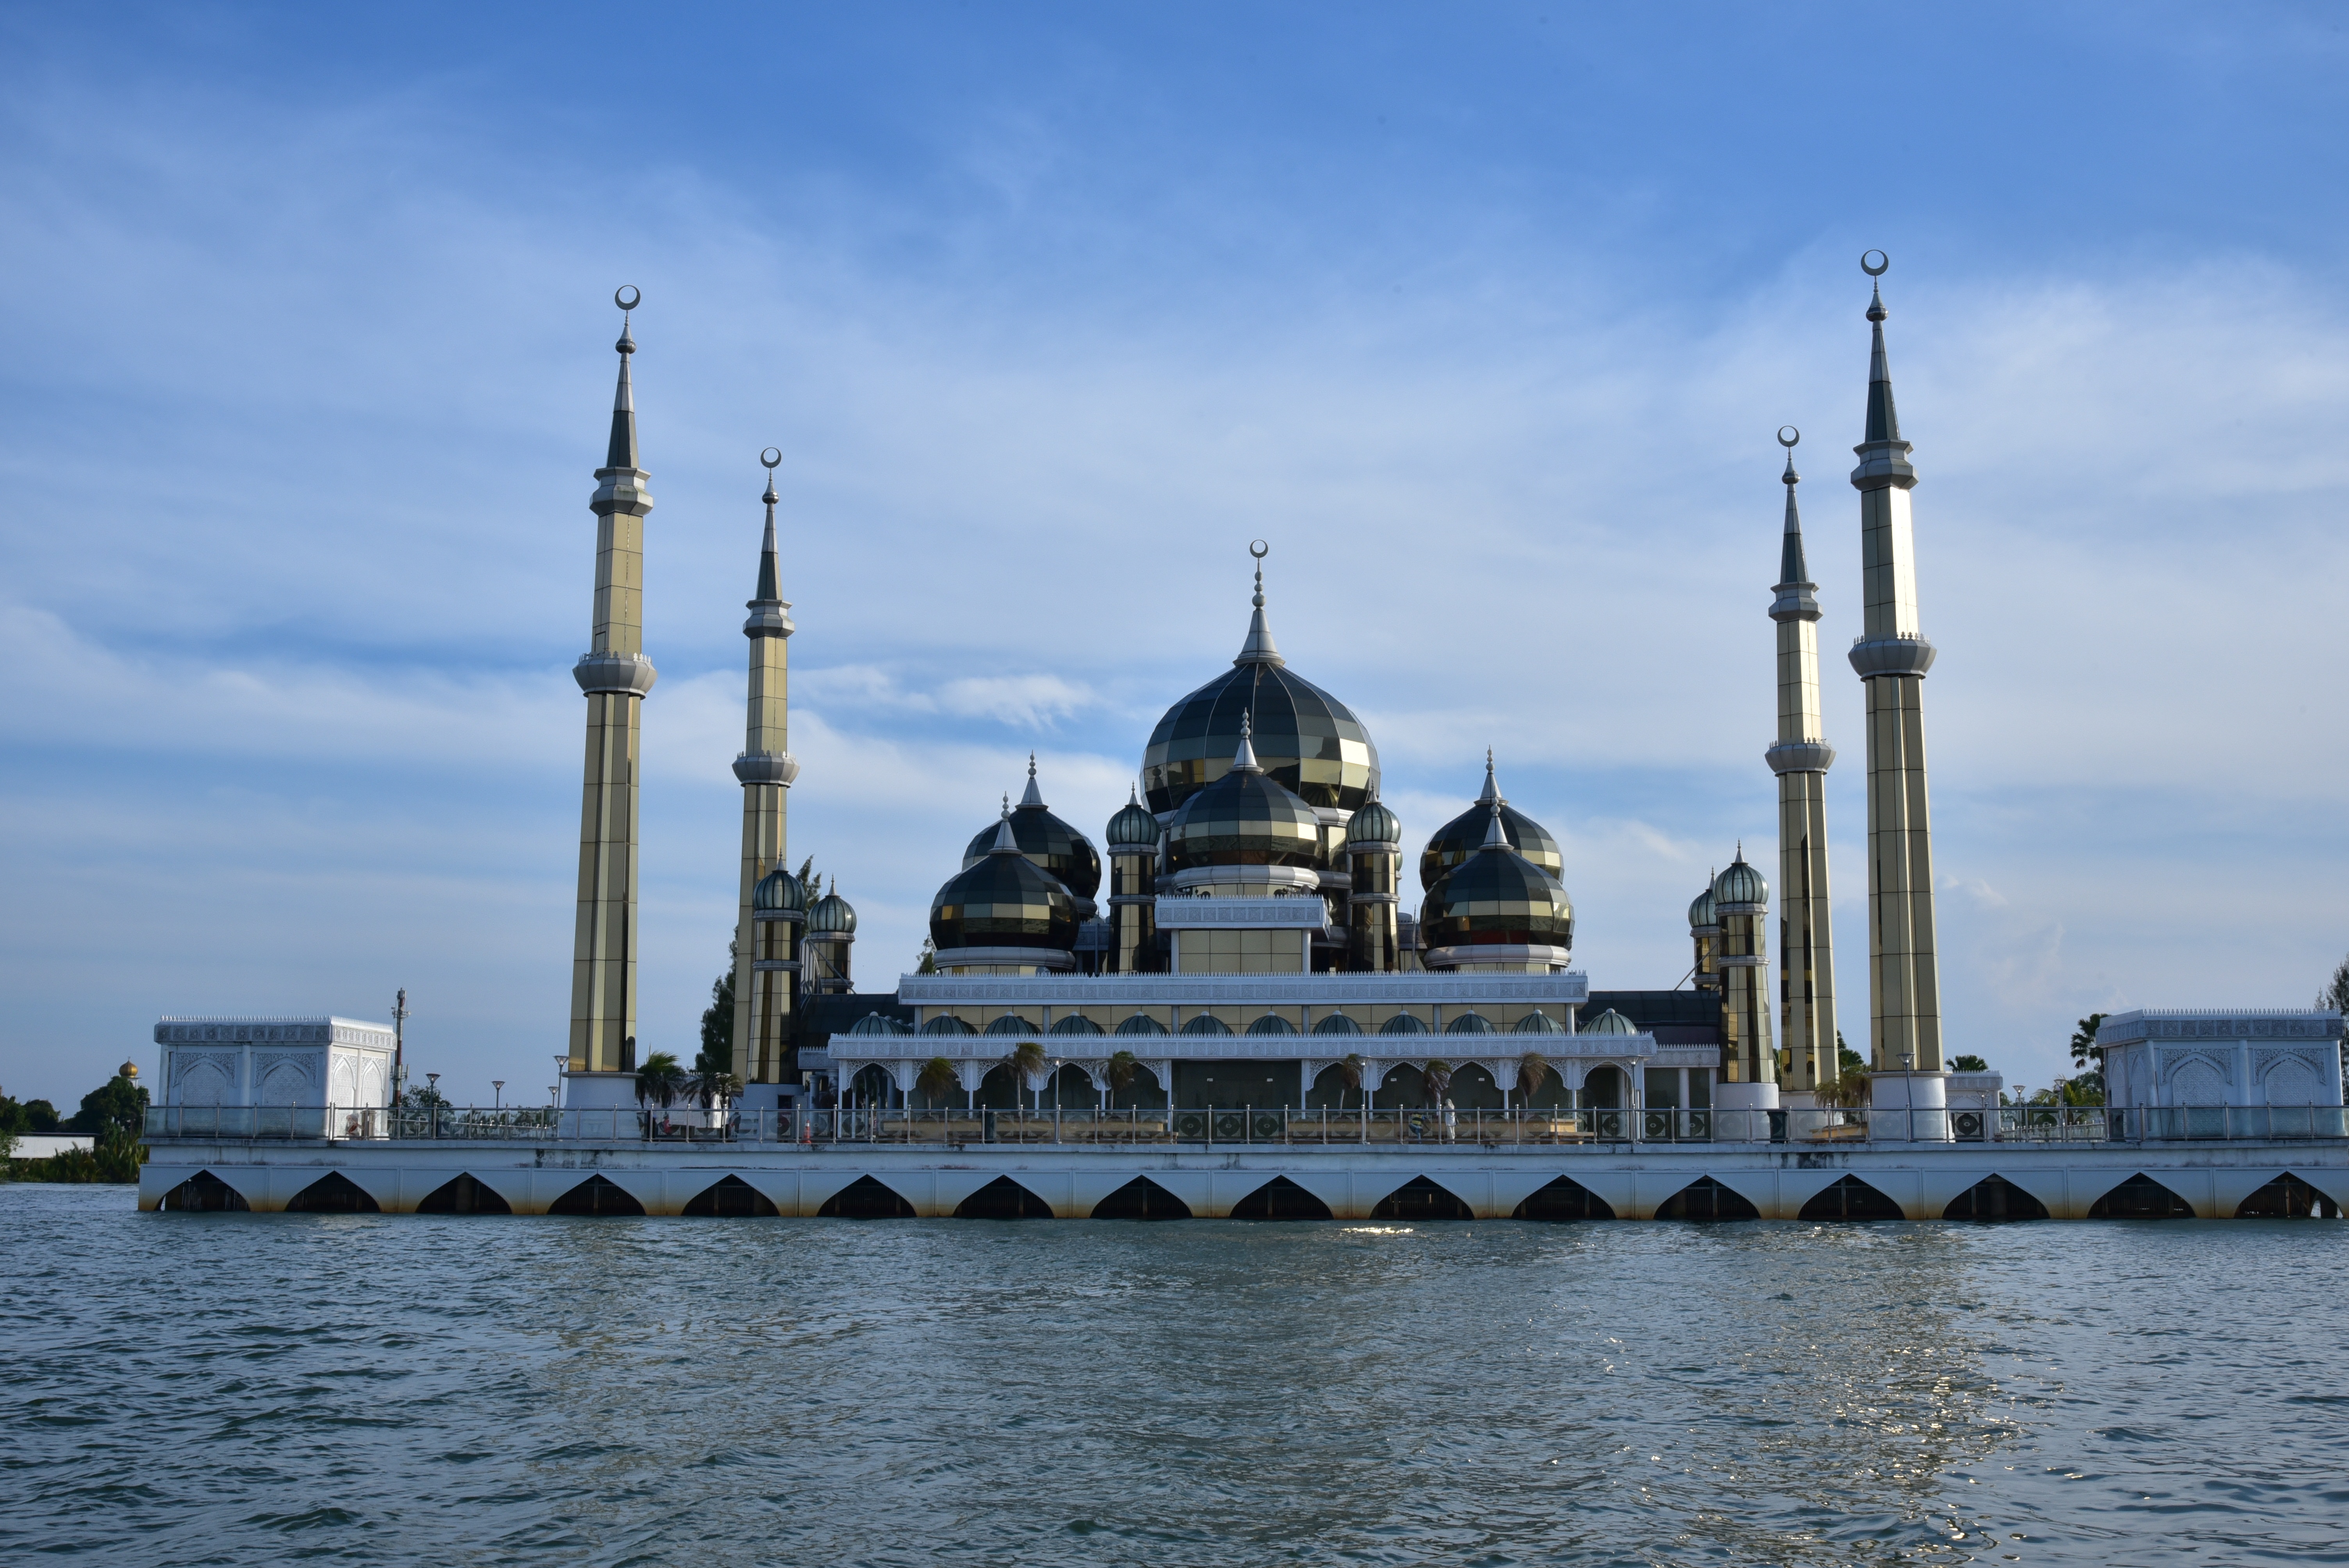
architecture, building, monument, tower, landmark, church, cathedral, tourism, place of worship, spire, steeple, mosque, muslim, islamic, islamic art, taman tamadun islam